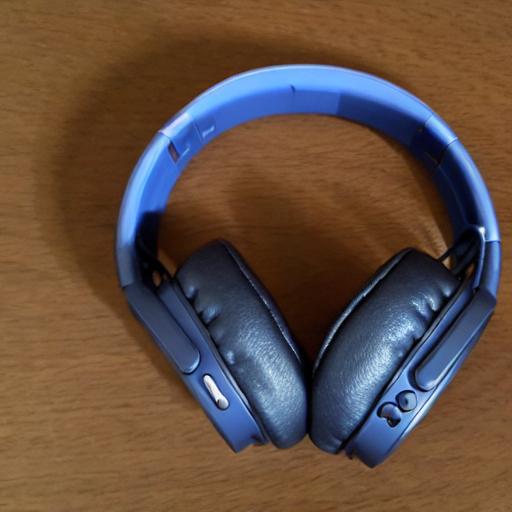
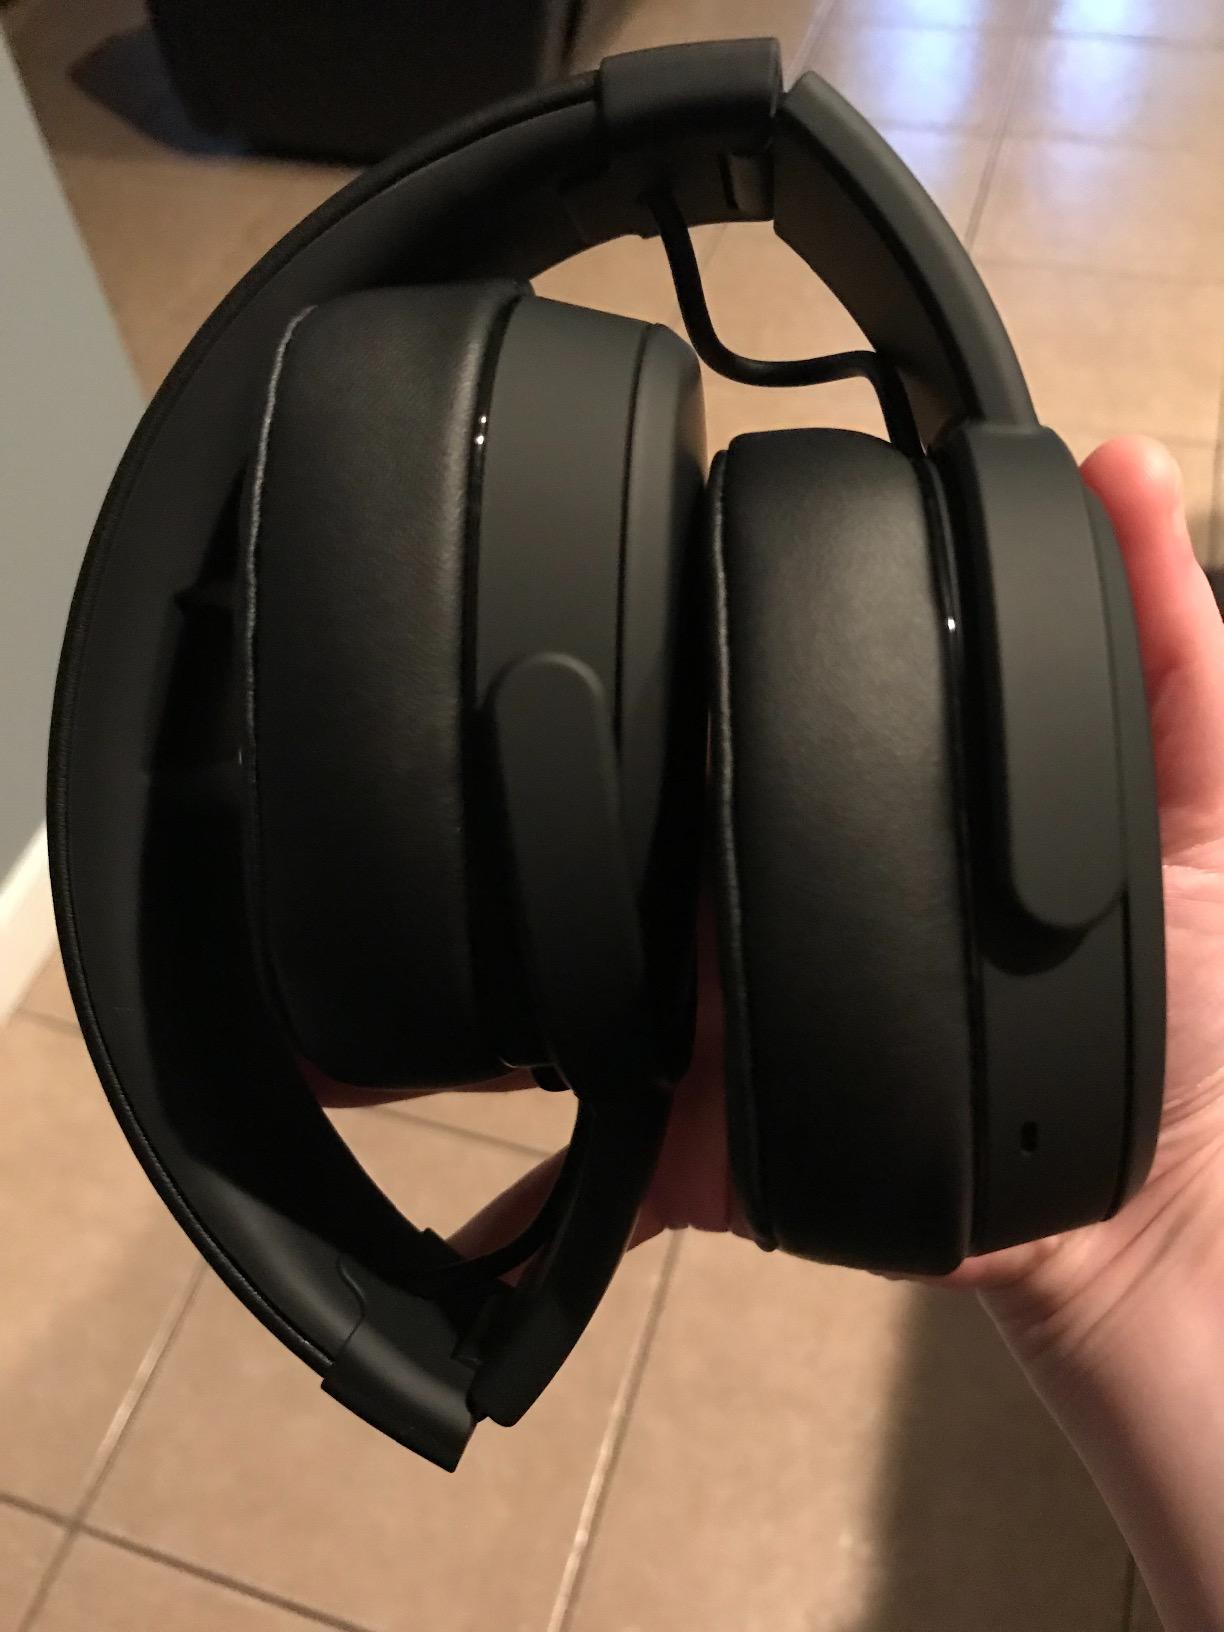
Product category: headphones
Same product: no